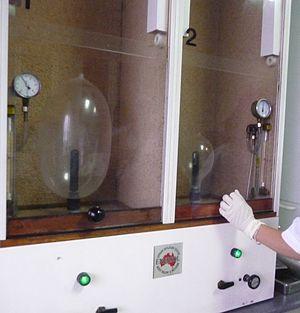
préservatifs test résistance et flexibilité condoms museum
Le musée du préservatif de Bangkok est un petit musée scientifique créé autour du préservatif. Il présente notamment des informations sur les contrôles qualité dont les préservatifs font l'objet, leur importance dans la lutte contre le SIDA et d'autres infections sexuellement transmissibles ainsi que quelques conseils pour l’achat et son utilisation.